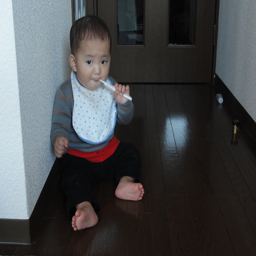
A baby with bib on sitting on the floor putting an unidentified object in mouth.
A baby sitting on the floor sticking a pen in his mouth.
A barefooted child wearing a bib chews on piece of plastic.
A baby in a bib sits on a brown wooden floor.
a baby with something in its mouth sitting on a wooden floor